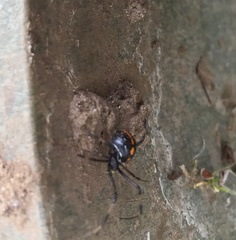
Species: Lactrodectus_hesperus